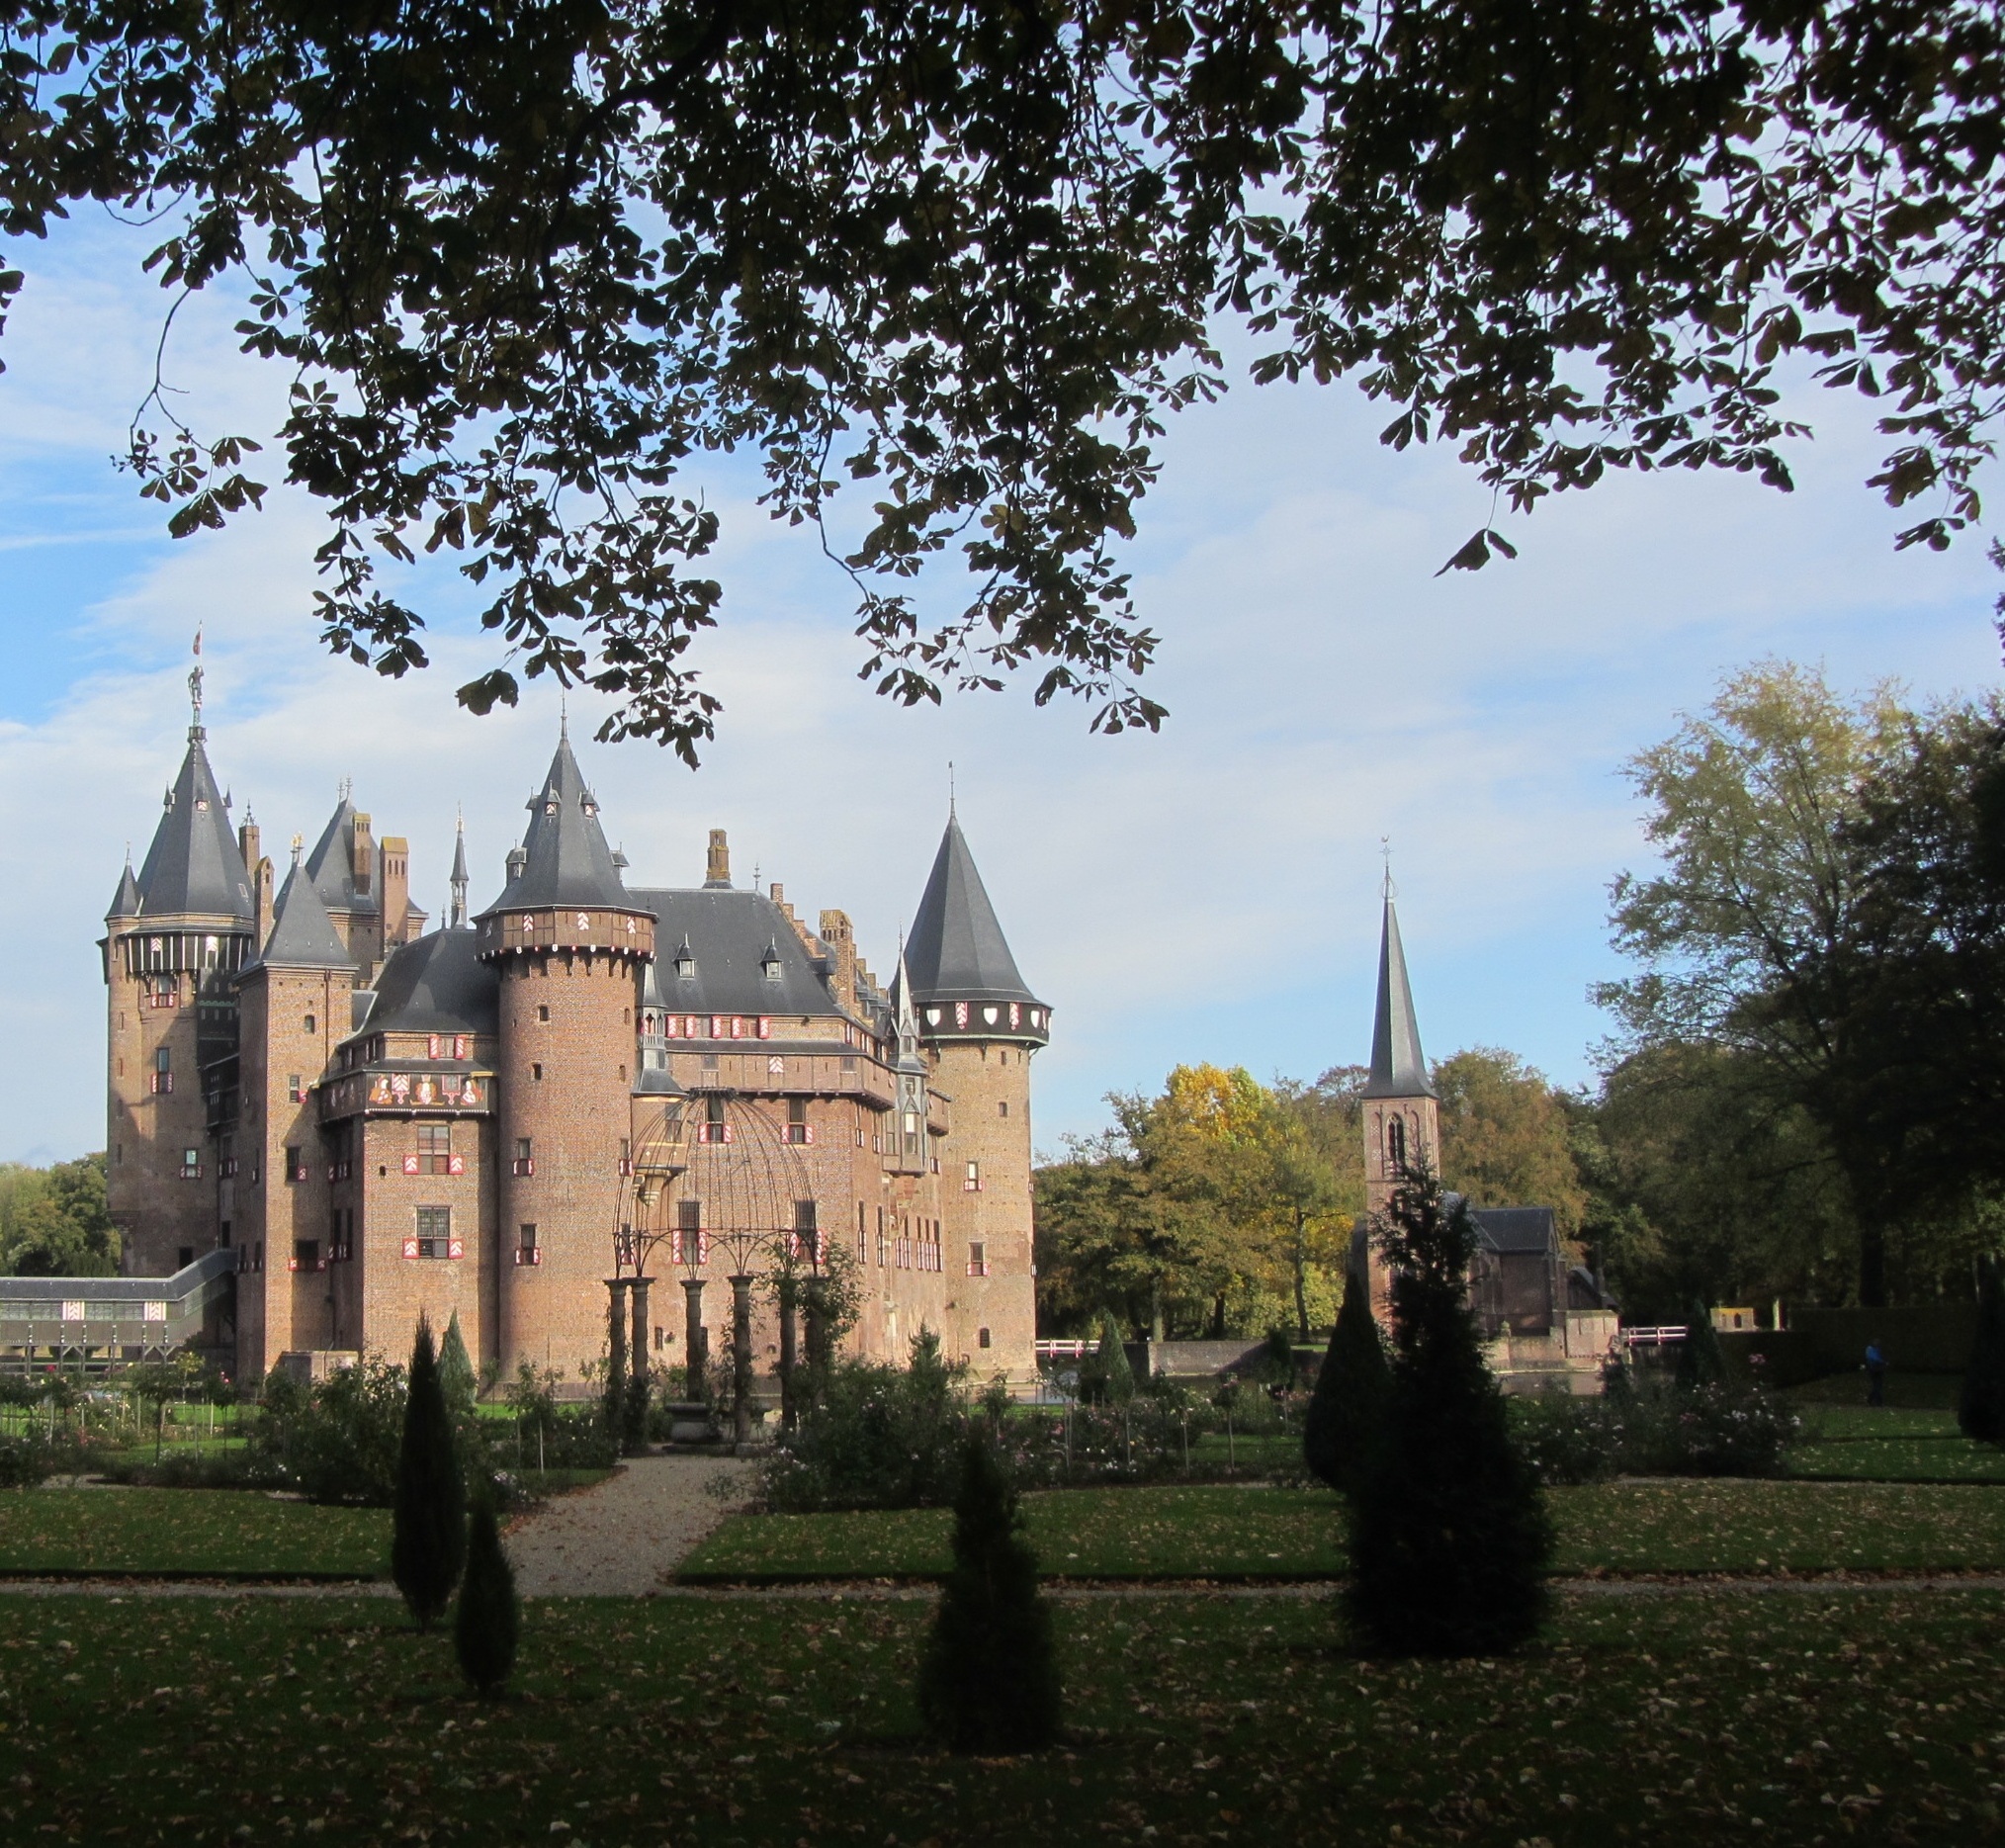
tree, building, chateau, tower, castle, church, place of worship, fortress, monastery, lock, estate, middle ages, its pillars